Ahwahnee Hotel

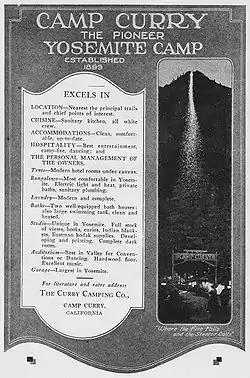
David and Jennie Curry's ad for the "Firefall"

David and Jennie Curry were schoolteachers who arrived in Yosemite Valley in 1899. The couple ran a tent camp in the valley and, despite the two-week round-trip journey via horse and wagon from Merced, California, the camp registered 292 guests in its first year. The Curry Company went on to dominate the politics of the park for decades, and David wrote the Secretary of the Interior, Franklin Lane, in an effort to extend the park's tourist season so as to expand his business. In the Currys' opinion, national parks were for recreational use, and the couple marketed the park with attractions like the Firefall.